William Hartzell

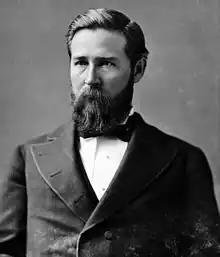

William Hartzell (February 20, 1837 – August 14, 1903) was a U.S. Representative from Illinois.